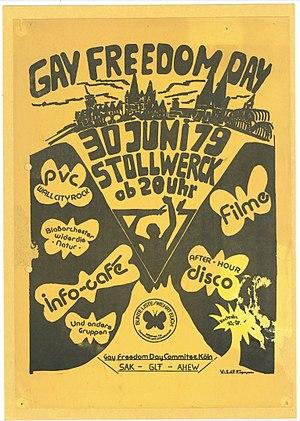
Le Christopher Street Day est une journée de célébration, de commémoration et de manifestation pour les lesbiennes, les gays, les bisexuels et les transgenres. Cette journée est consacrée aux droits de ces groupes ainsi qu'à la lutte contre la discrimination et l'exclusion. Les plus grandes délocalisations à l'occasion de la CSD dans la région germanophone ont lieu à Cologne et à Berlin.